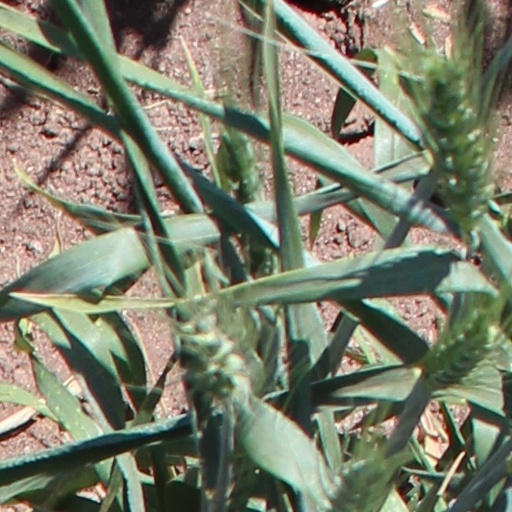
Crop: wheat